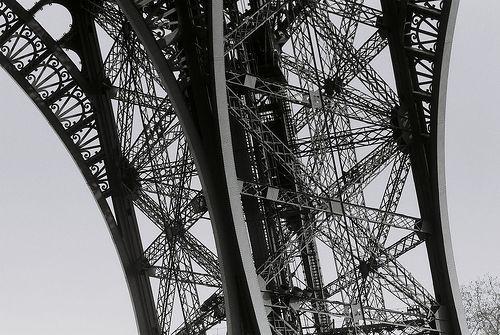
Weather: cloudy or overcast